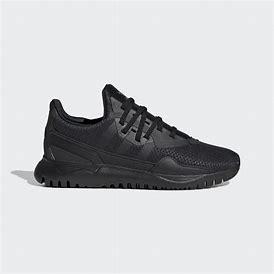
Brand: Adidas
Model: Originals Flex